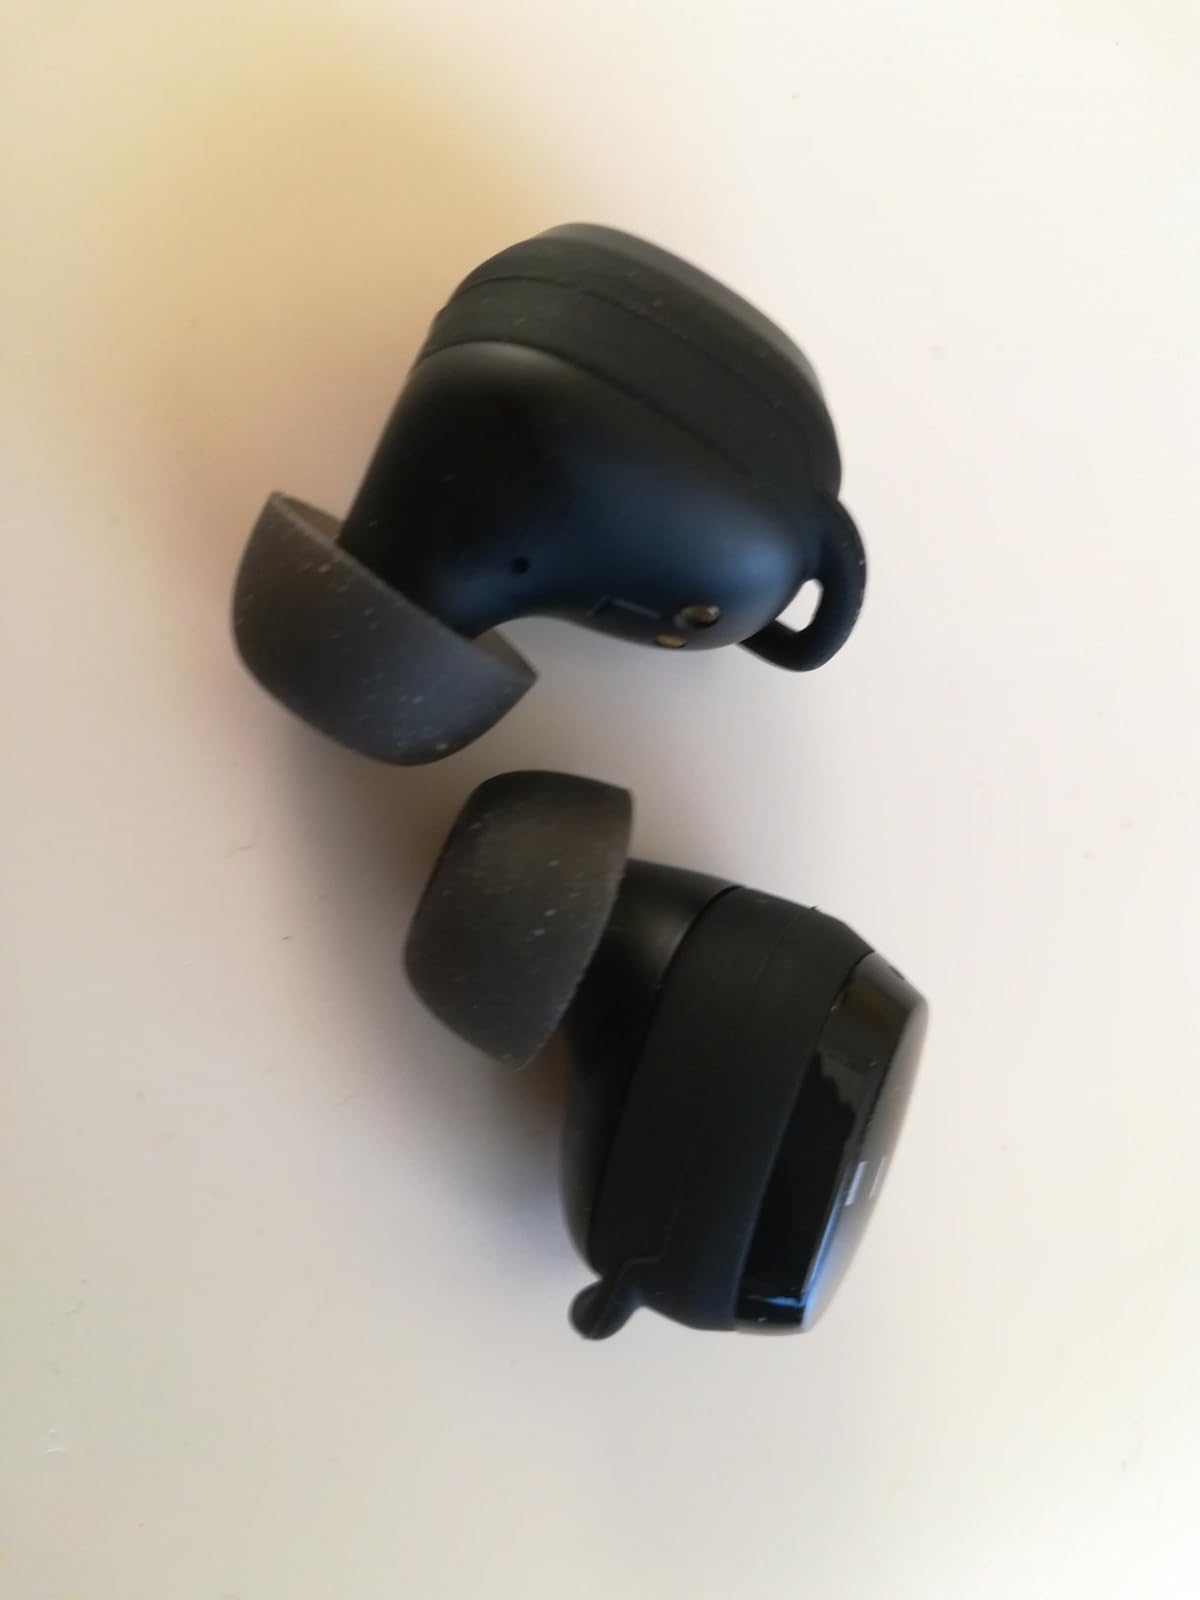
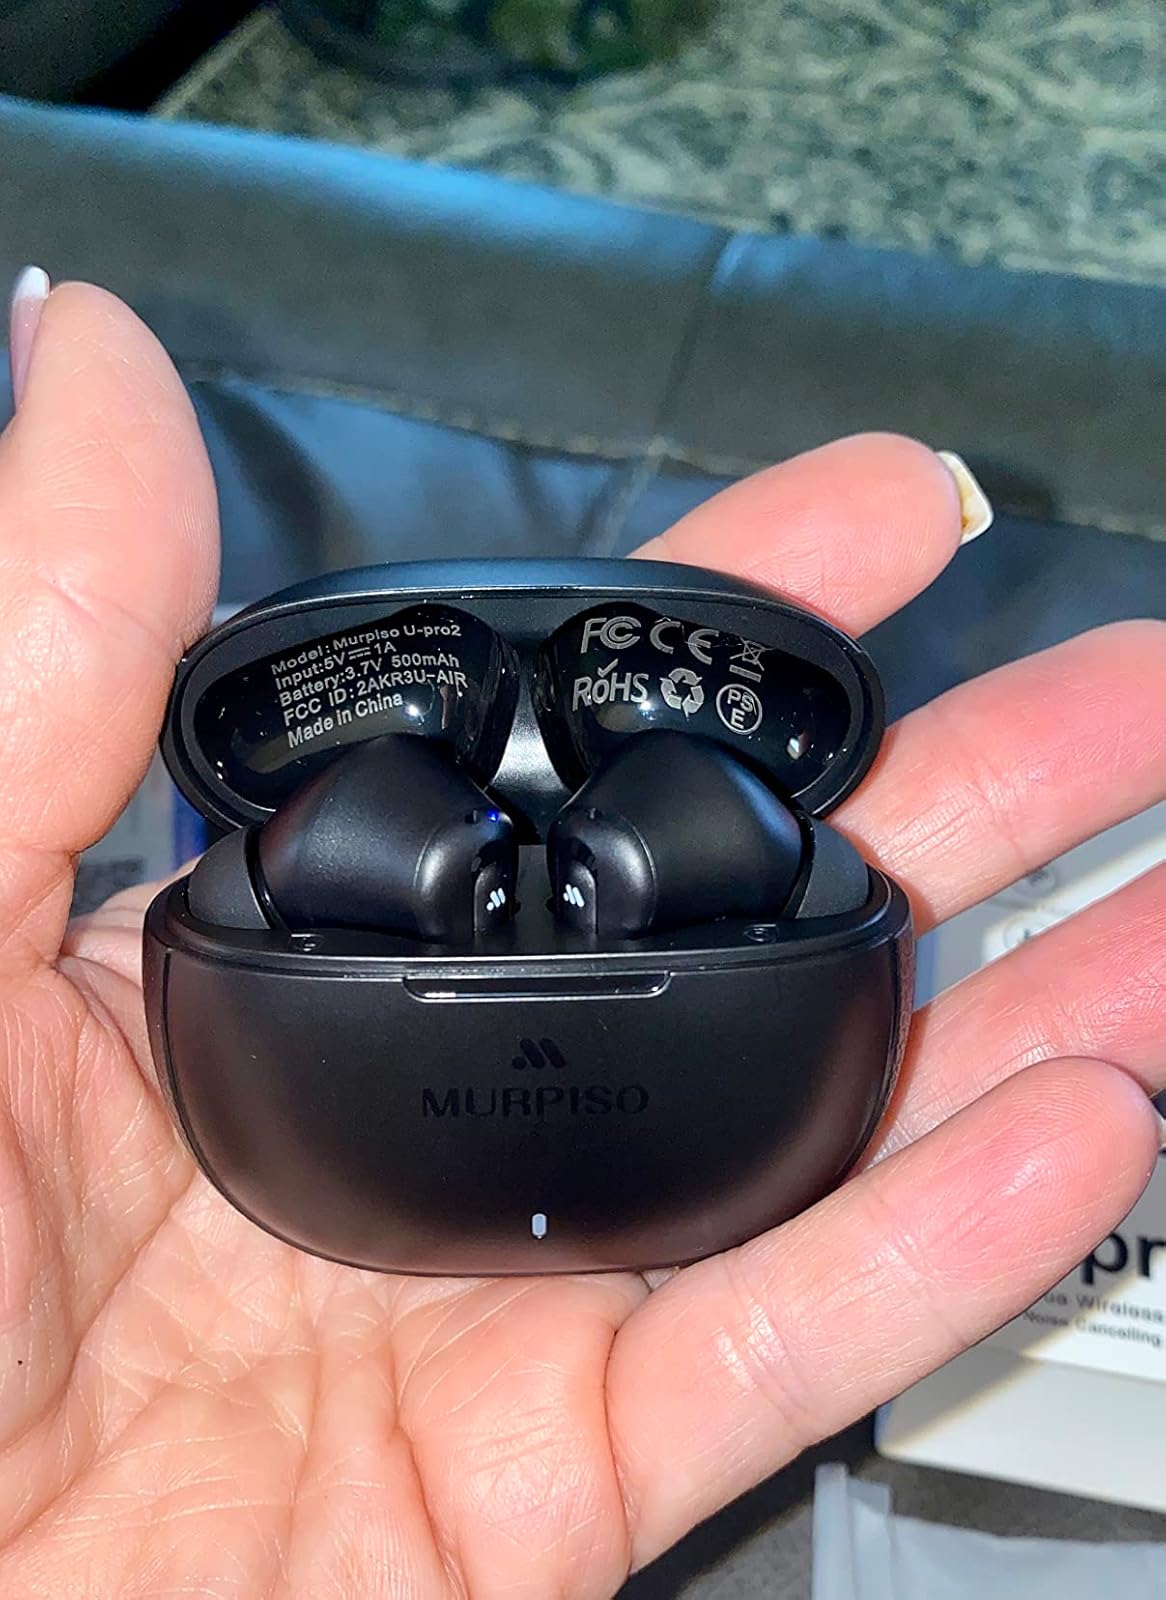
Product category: earbuds
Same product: no